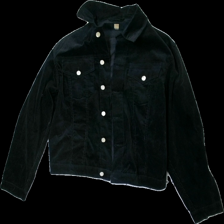
View: front
Type: Jacket
Category: Ladies
Brand: Not in the list
Brand text on label: Mind
Colors: Black
Material: Unknown
Cut: Regular
Size: M
Season: All
Price range: 100-150
Recommended usage: Reuse
Description: black courderoy jacket